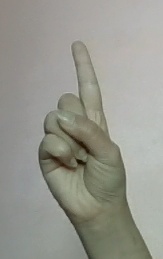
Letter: bb